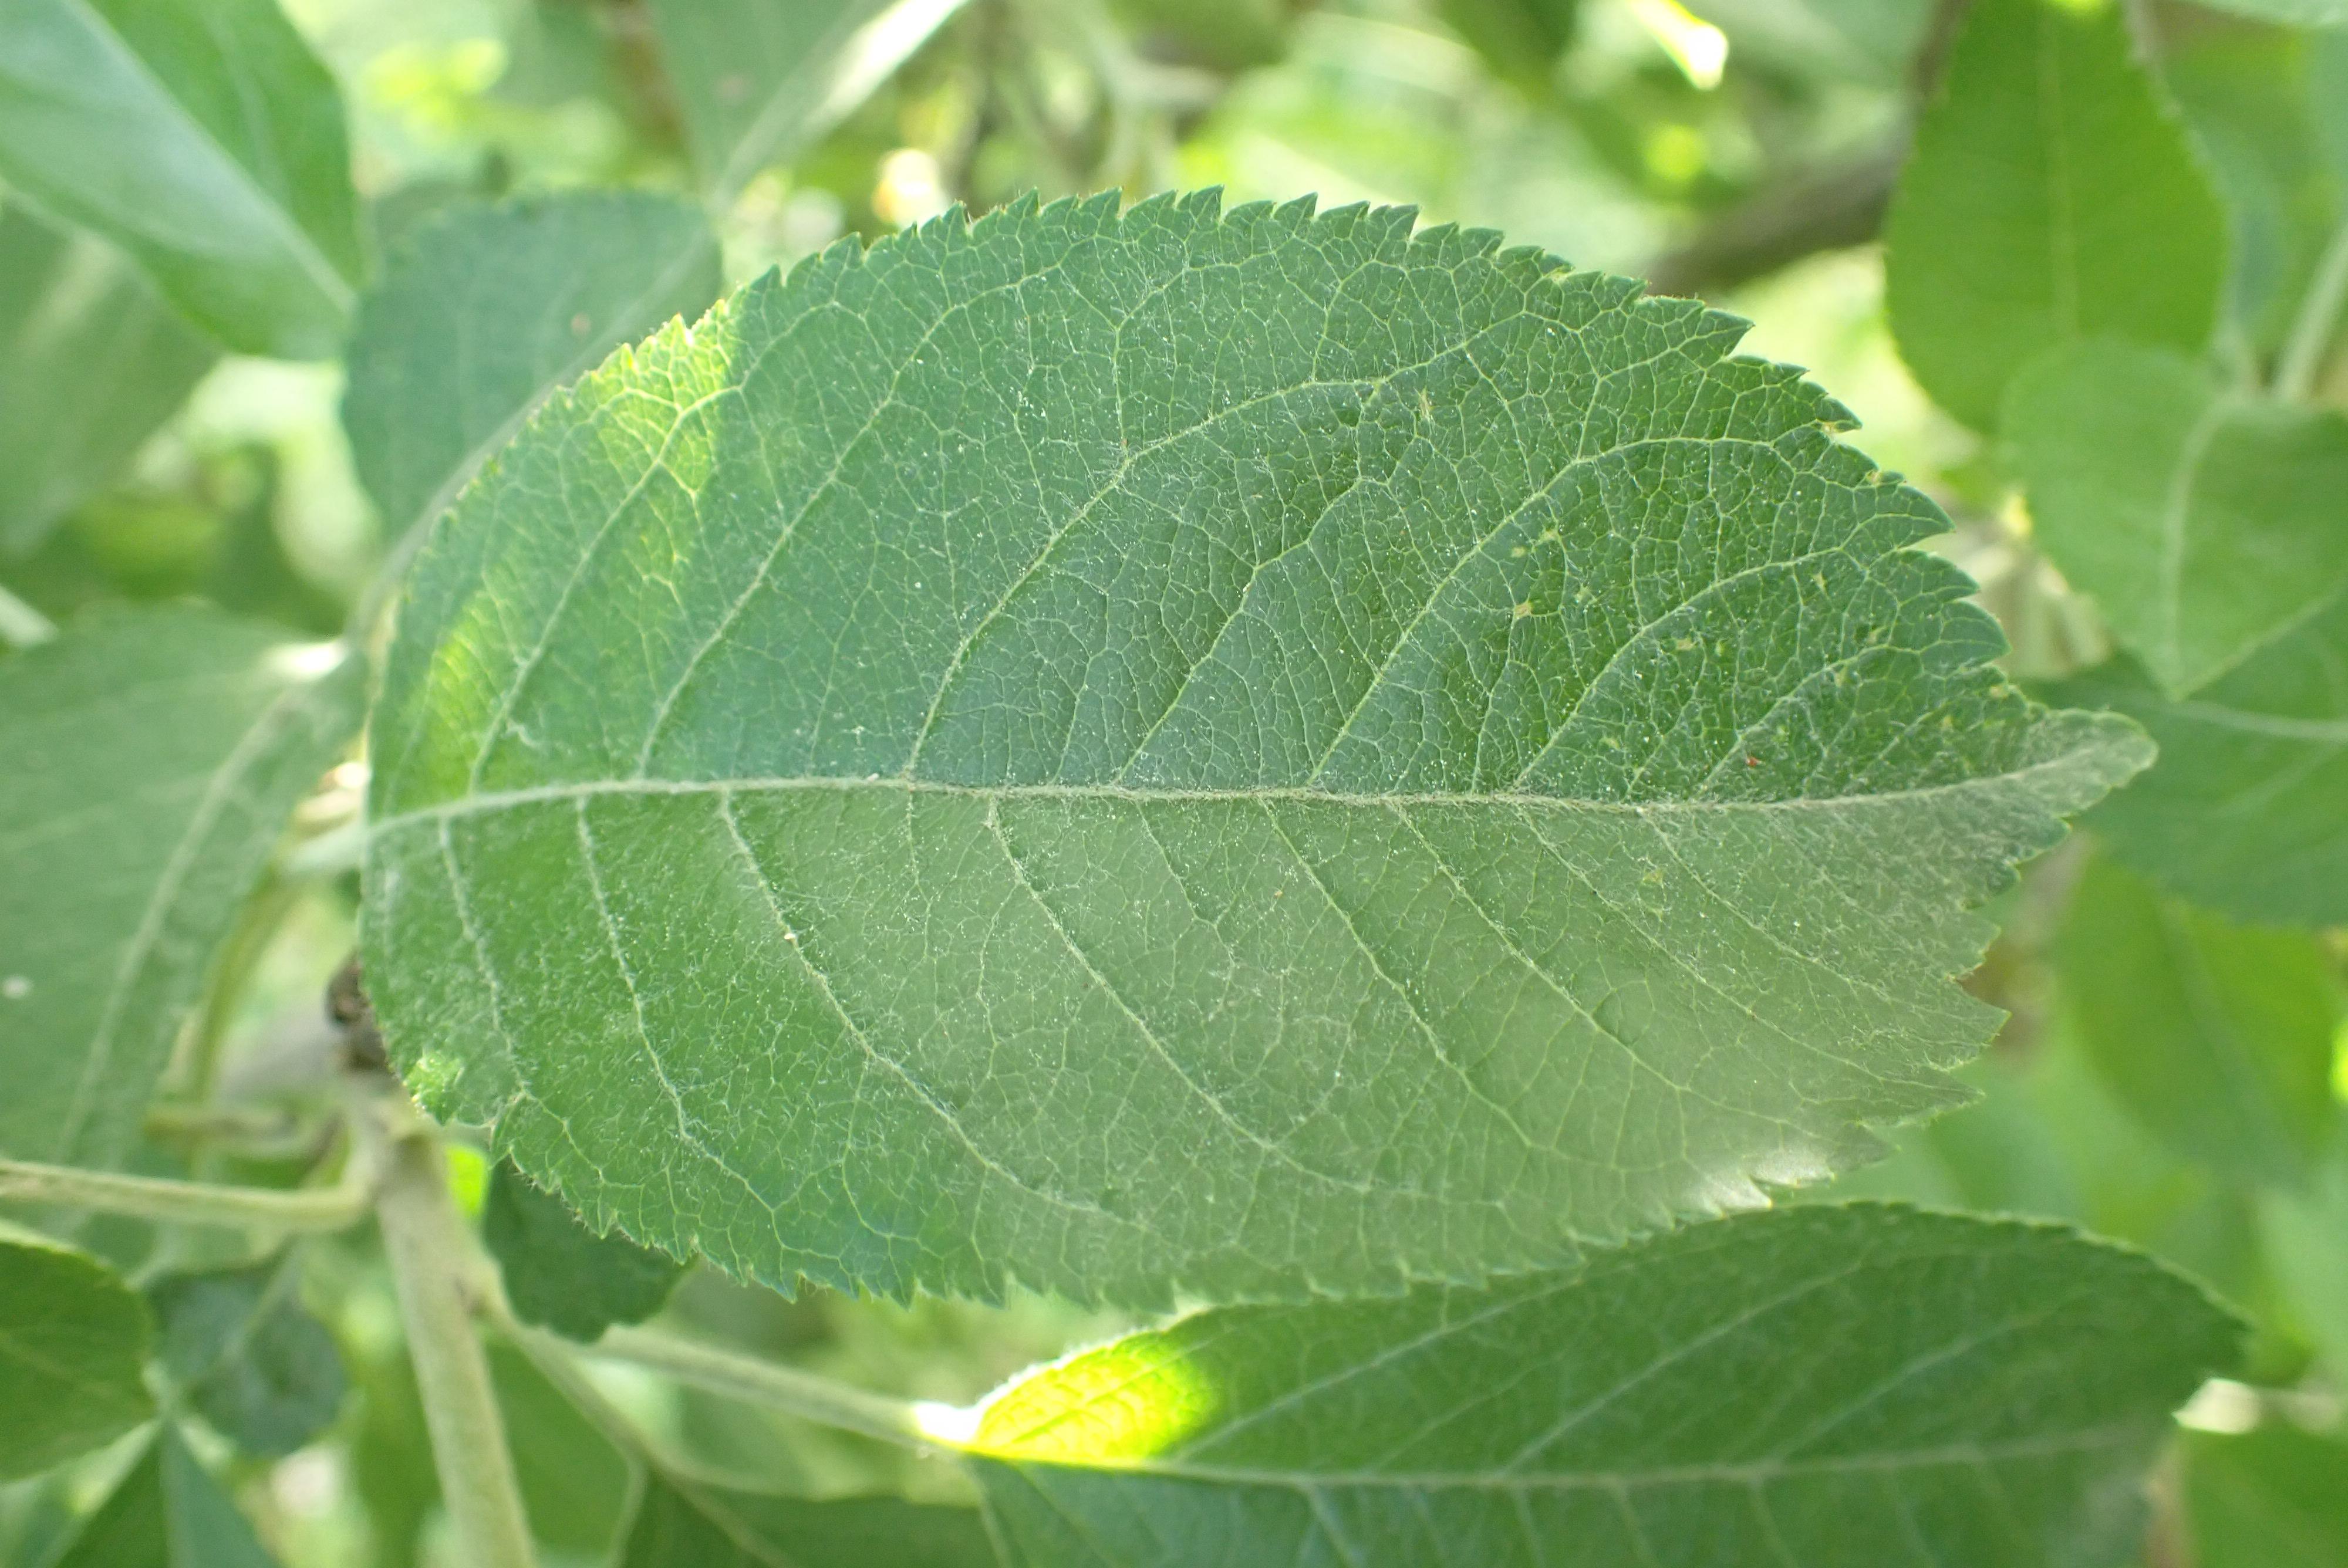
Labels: healthy